Franz de Paula Ferg

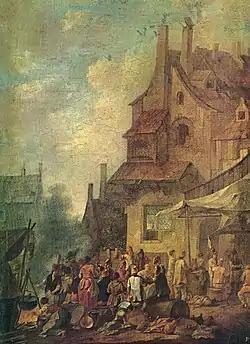
Franz de Paula Ferg, "Market Day", Kunsthalle Hamburg

Franz de Paula Ferg (2 May 1689 – 1740), also known as Francis Paul Ferg, was an Austrian painter, draughtsman, and printmaker.